Culture of the United Kingdom

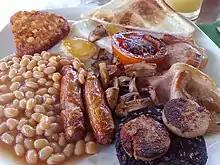
The full breakfast is among the best known British dishes, consisting of fried egg, sausage, bacon, mushrooms, baked beans, toast, fried tomatoes, and sometimes white or black pudding.

The prototype tank was constructed at William Foster & Co. in Lincoln in 1915, with leading roles played by Major Walter Gordon Wilson who designed the gearbox and developed practical tracks and by William Tritton whose company built it. This was a prototype of the Mark I tank, the first tank used in combat in September 1916 during WWI. The First Lord of the Admiralty, Winston Churchill, was credited by Prime Minister David Lloyd George as being the driving force behind their production. Allan Beckett designed the 'Whale' floating roadway, crucial to the success of the Mulberry harbour used in the invasion of Normandy in WWII. In 1918, became the world's first aircraft carrier capable of launching and recovering naval aircraft, and in WWII, was involved in the first aerial and U-boat kills of the war, as well as the crippling of the German battleship the "Bismarck" in May 1941. In 1932, Cambridge engineer Francis Thomas Bacon invented the alkaline fuel cell which is used to generate power for space capsules and satellites.